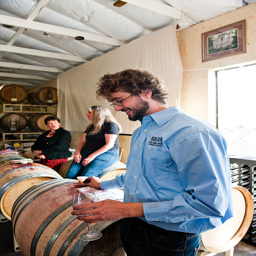
A man sitting in front of a barrel inside of a room.
A man is smiling by some wine barrels.
Attractive man smiling standing next to a barrel
a person standing near a barrel holding a wine glass
Two women sit near a man holding a wine glass.